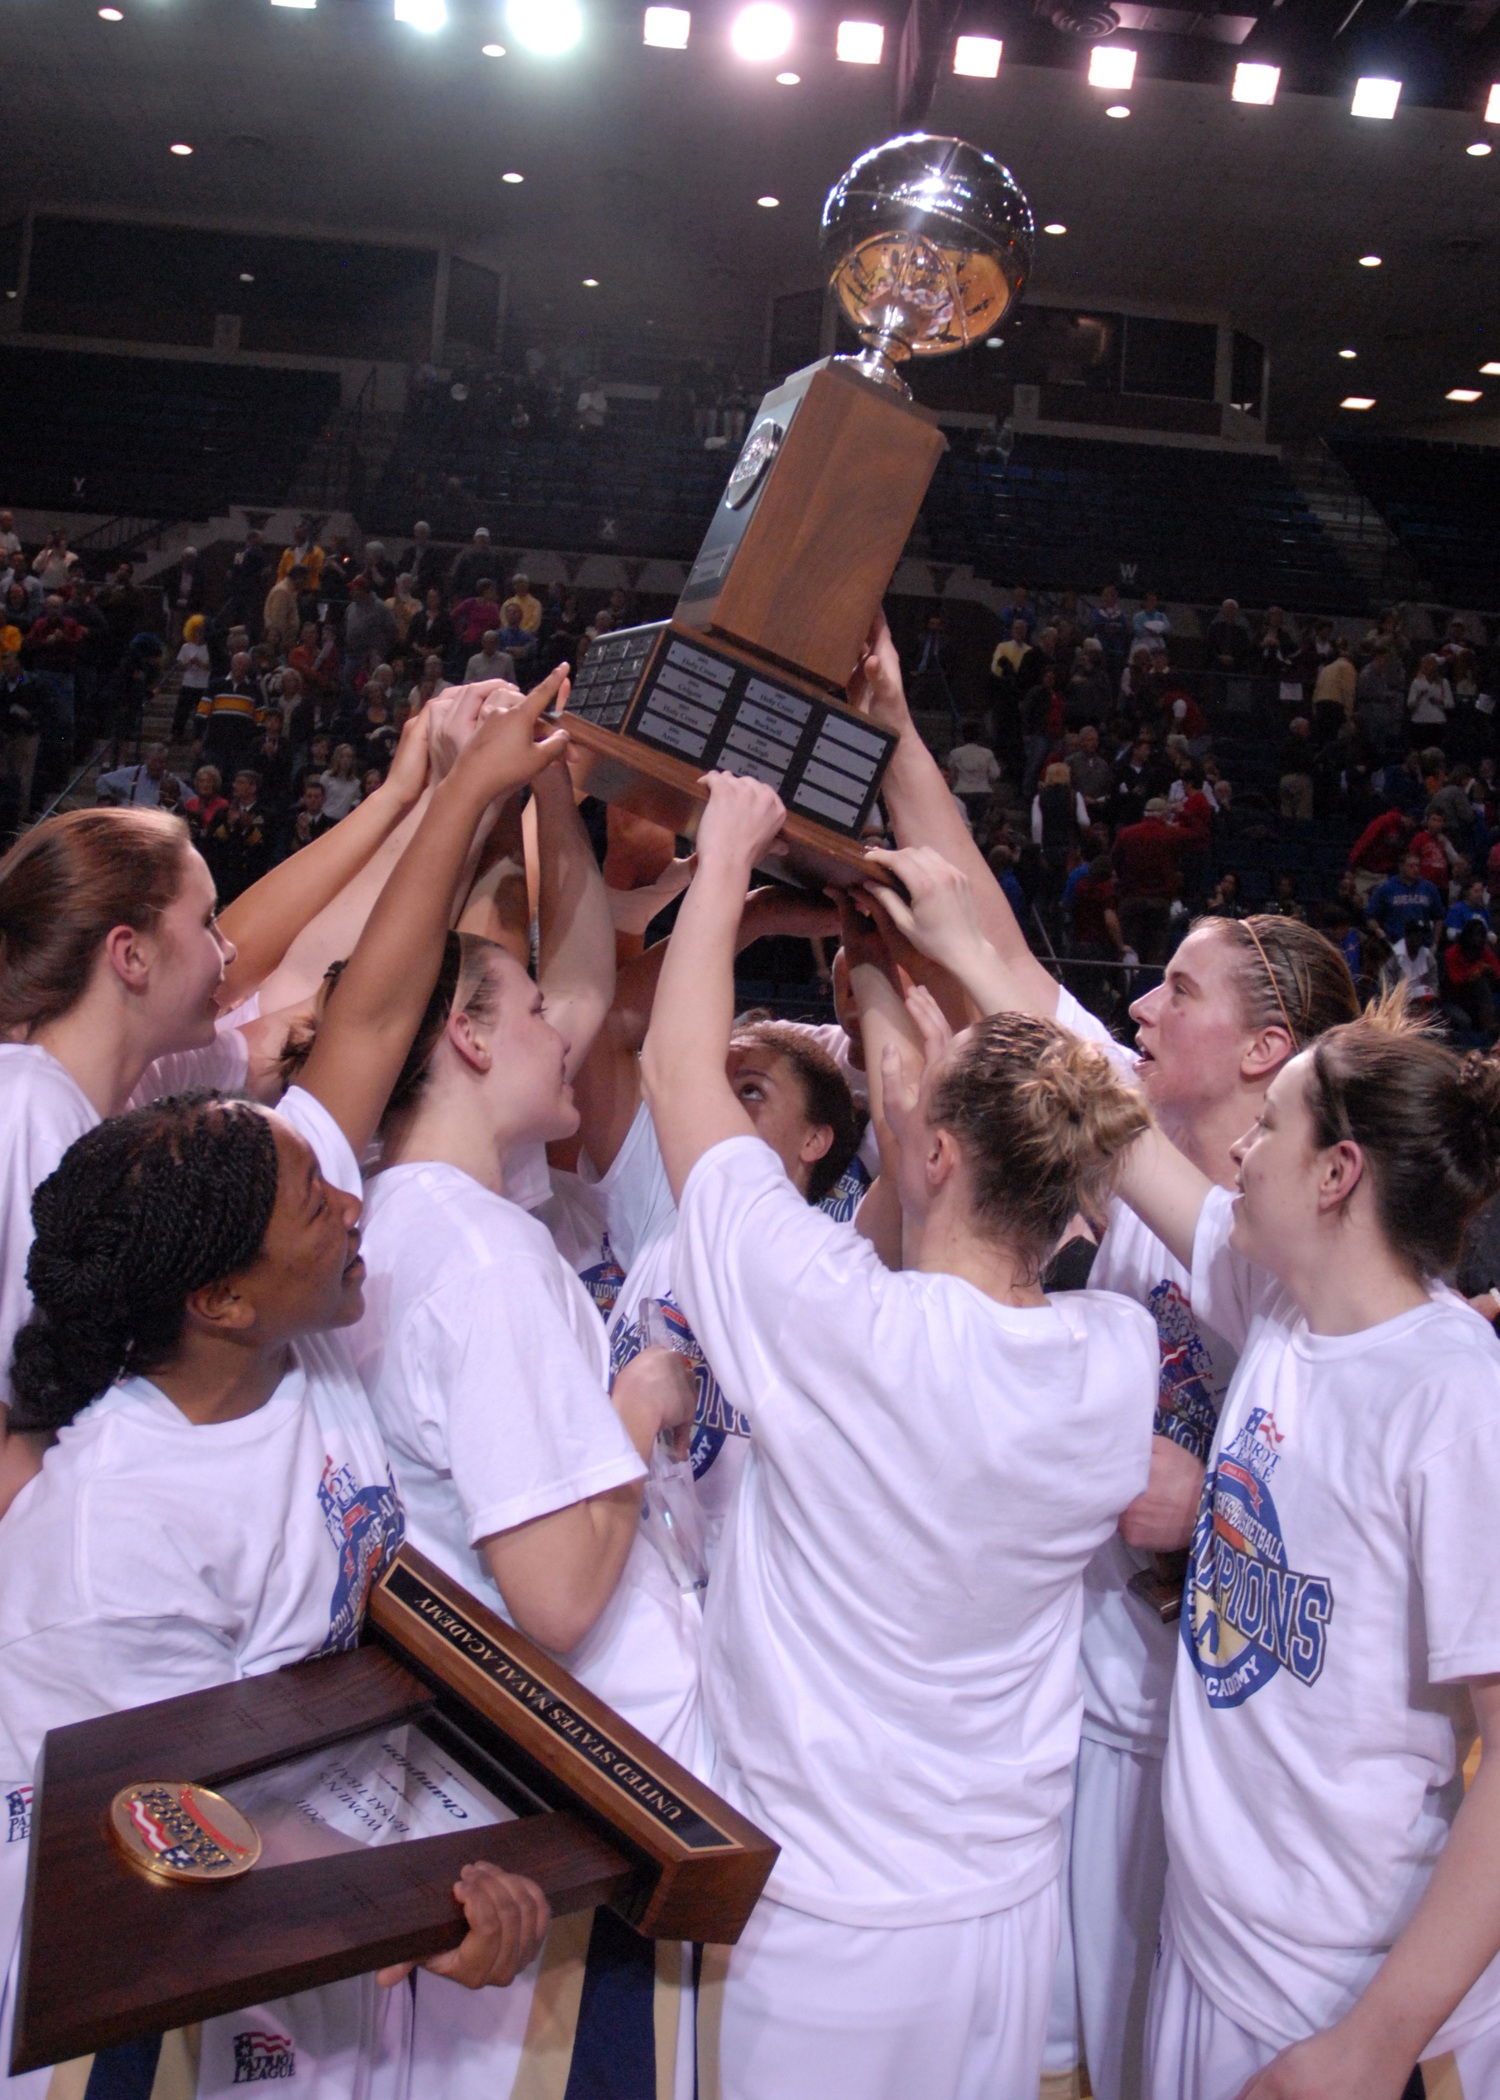
woman, sport, game, female, celebration, audience, basketball, cheering, action, gym, competition, team, sports, court, players, trophy, victory, basketball moves